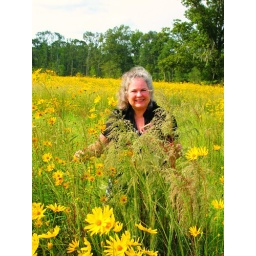
Me in the flower field